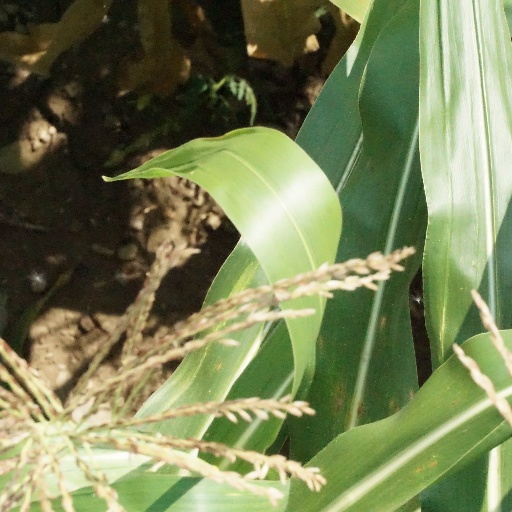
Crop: maize; corn